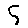
Label: 5